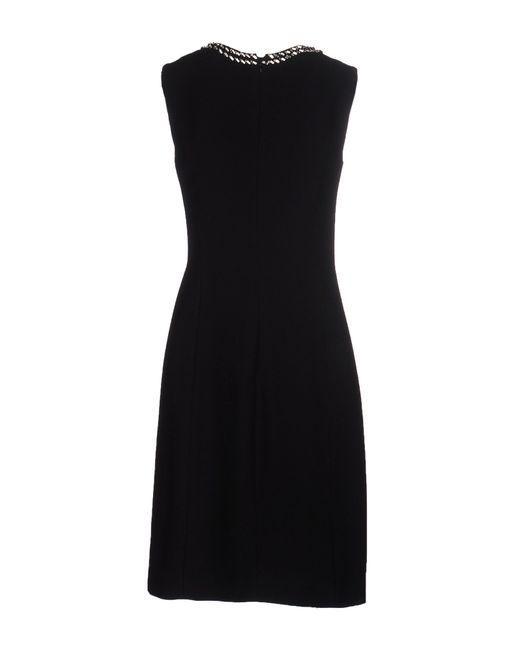
Ärmelloser schwarzer Midi mit Rundhalsausschnitt für Damen